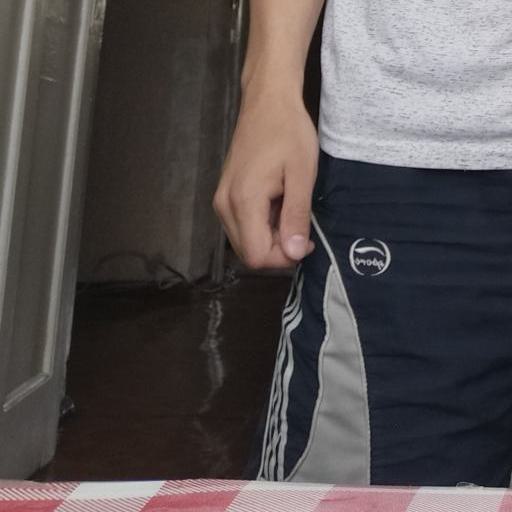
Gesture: no_gesture